List of British suffragists and suffragettes

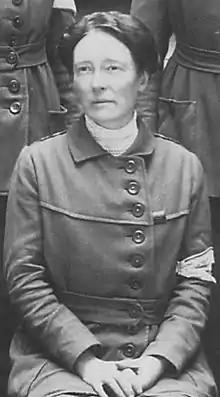
Louisa Garrett Anderson

Wilhelmina Hay Abbott (1884–1957) – editor and feminist lecturer, officer of the International Woman Suffrage Alliance